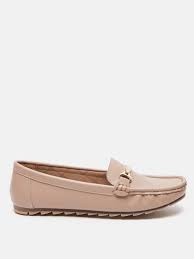
Label: Boat